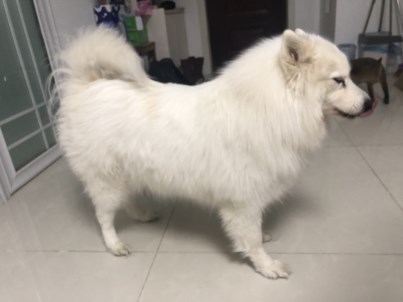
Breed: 2192-n000088-Samoyed